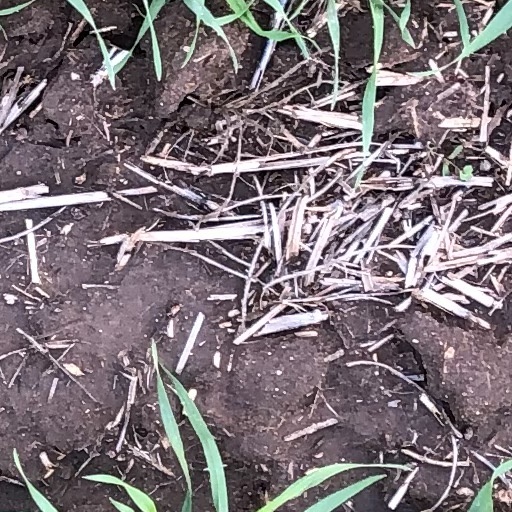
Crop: wheat